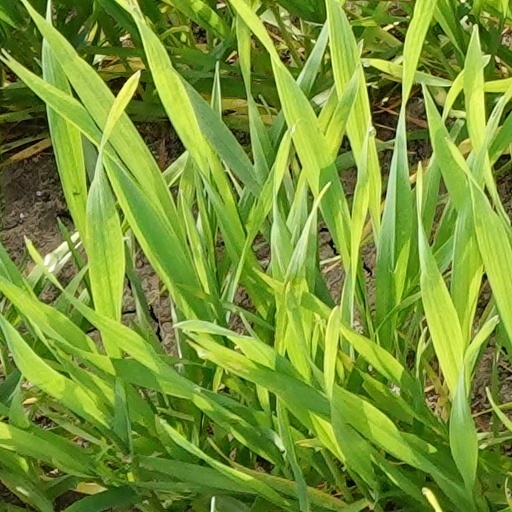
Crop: wheat